Parliamentary Christian Fellowship

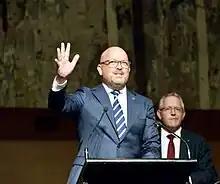
Senator Matt O'Sullivan and David Smith MP have been the co-chairs of the Fellowship, since 2022.

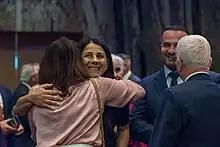
Speakers and guests at the prayer event in the Australian Parliament, 2023.

The Parliamentary Christian Fellowship is a cross-party grouping for MPs and Senators. Its activities include meetings for prayer and Bible study followed by a discussion. The group, at first known as the Federal Parliamentary Christian Fellowship, was initiated by the Labor Party front-bencher, Frank Crean in 1968. The first organisers were reported to be Evan Adermann of the National Party and Mervyn Lee of the Liberal Party. Its first secretary was the longtime Labor Whip, Gil Duthie, who only stood down from the role in 1975.